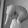
ASL letter: Q